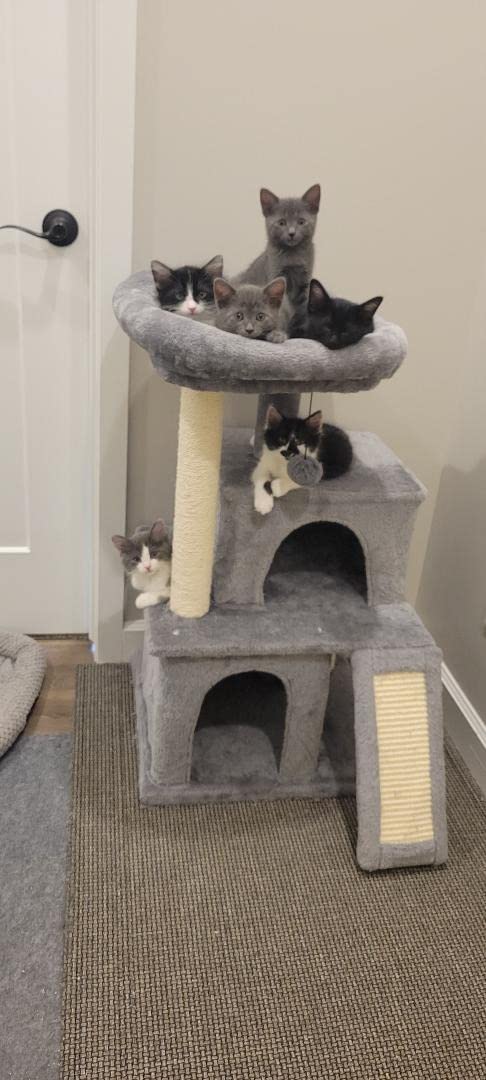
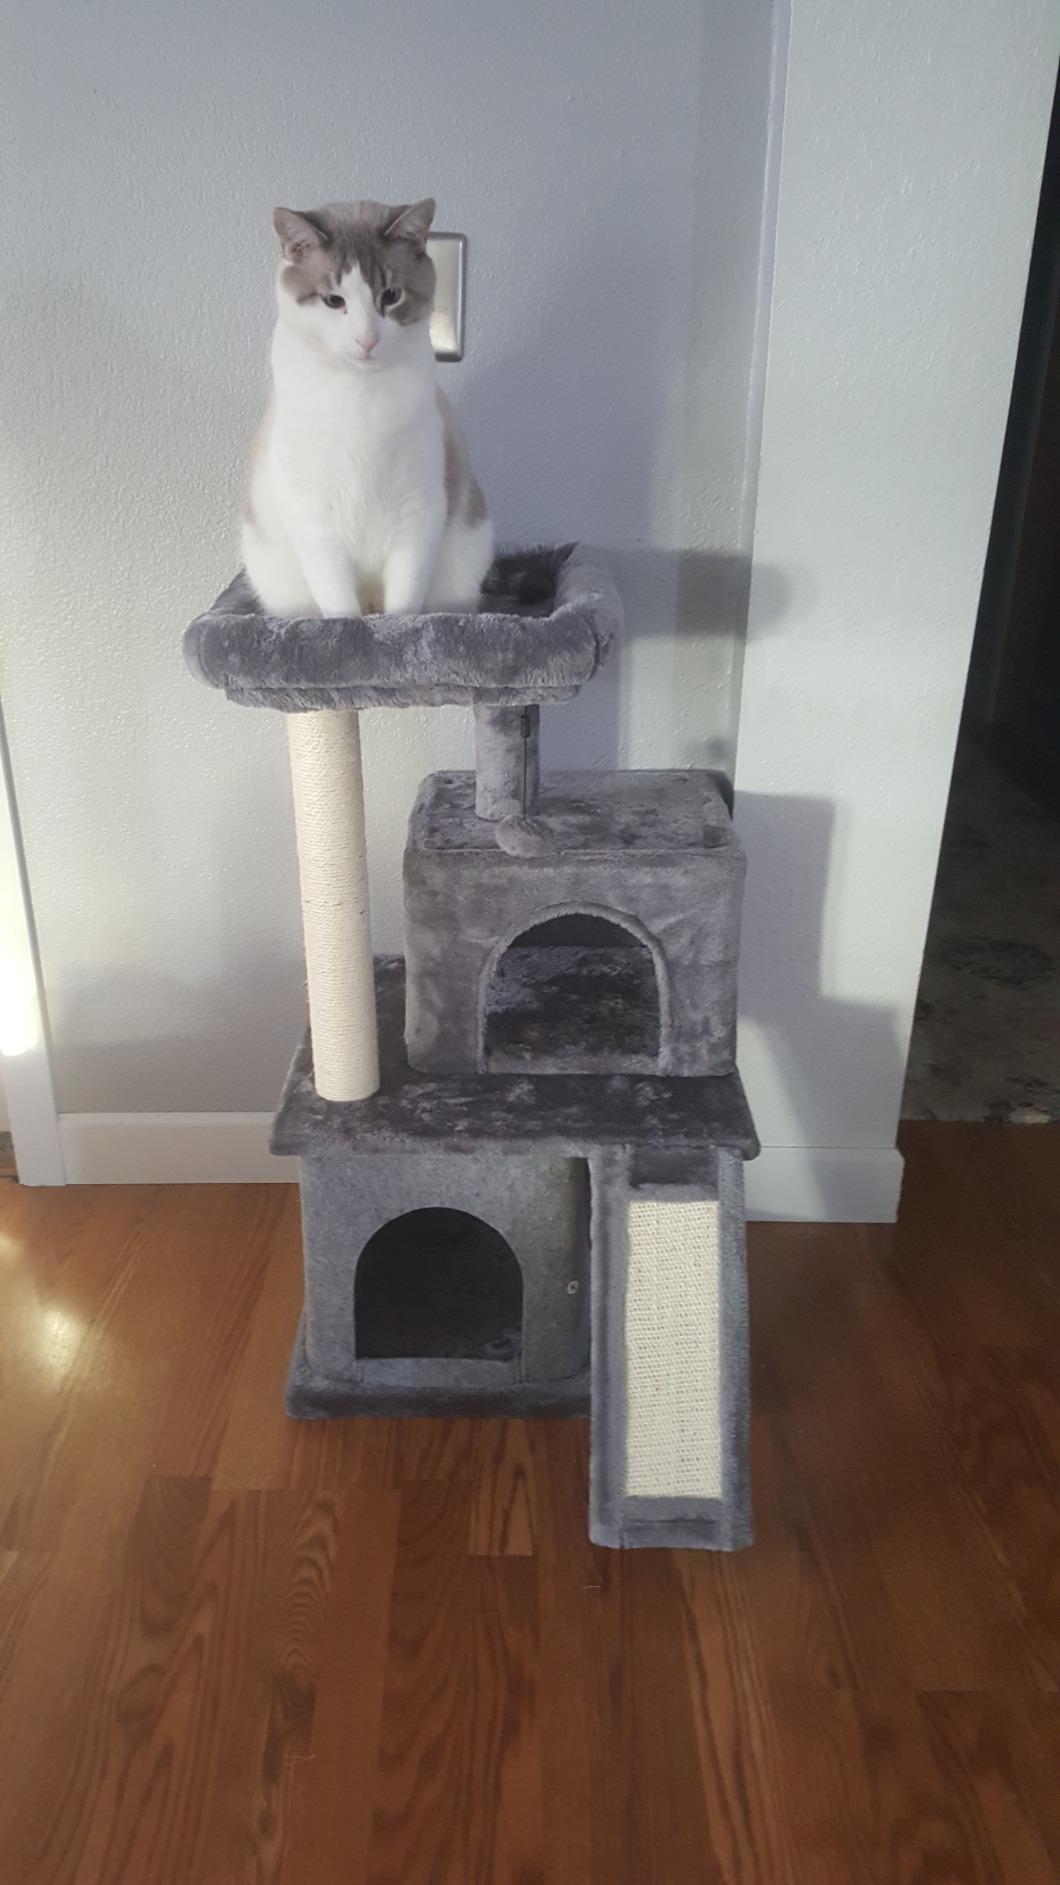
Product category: items_cat tree
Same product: yes